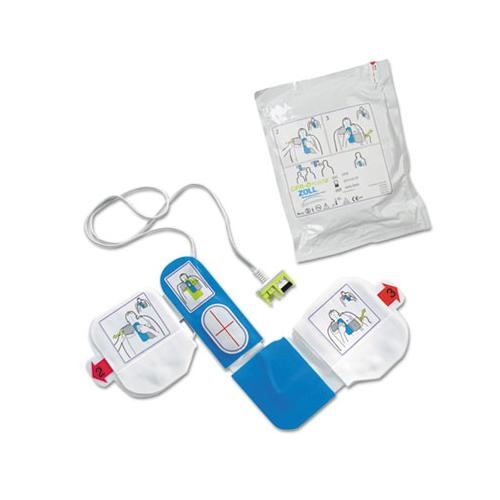
Cpr-d-padz Adult Electrodes, 5-year Shelf Life
One-piece pre-connected electrode pads are easy to use, making it easy to get help to the victim quickly. This unique one-piece pad is easy to place, using CPR hand placement as a guide. Five-year shelf life. Age Recommendation: Adults; Size (W x L): 9 x 9; Weight: 1 lb; Manufacturer Shelf Life: 5 Years. Package Includes: CPR Barrier Mask; Scissors; Disposable Gloves; Prep Razor; Towel; Moist Towelette
Brand: ZOLL®
Category: Business & Industrial > Medical > Medical Equipment > Automated External Defibrillators